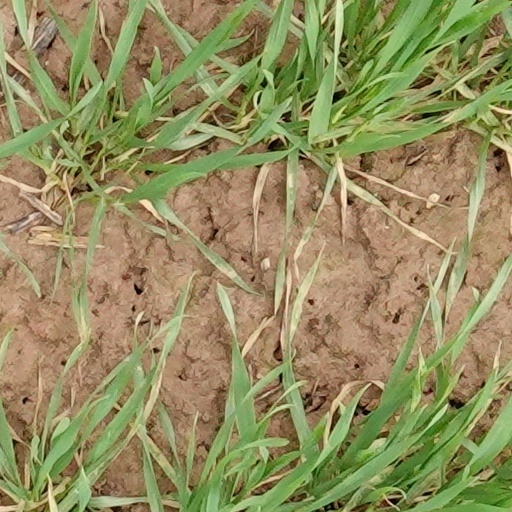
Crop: wheat